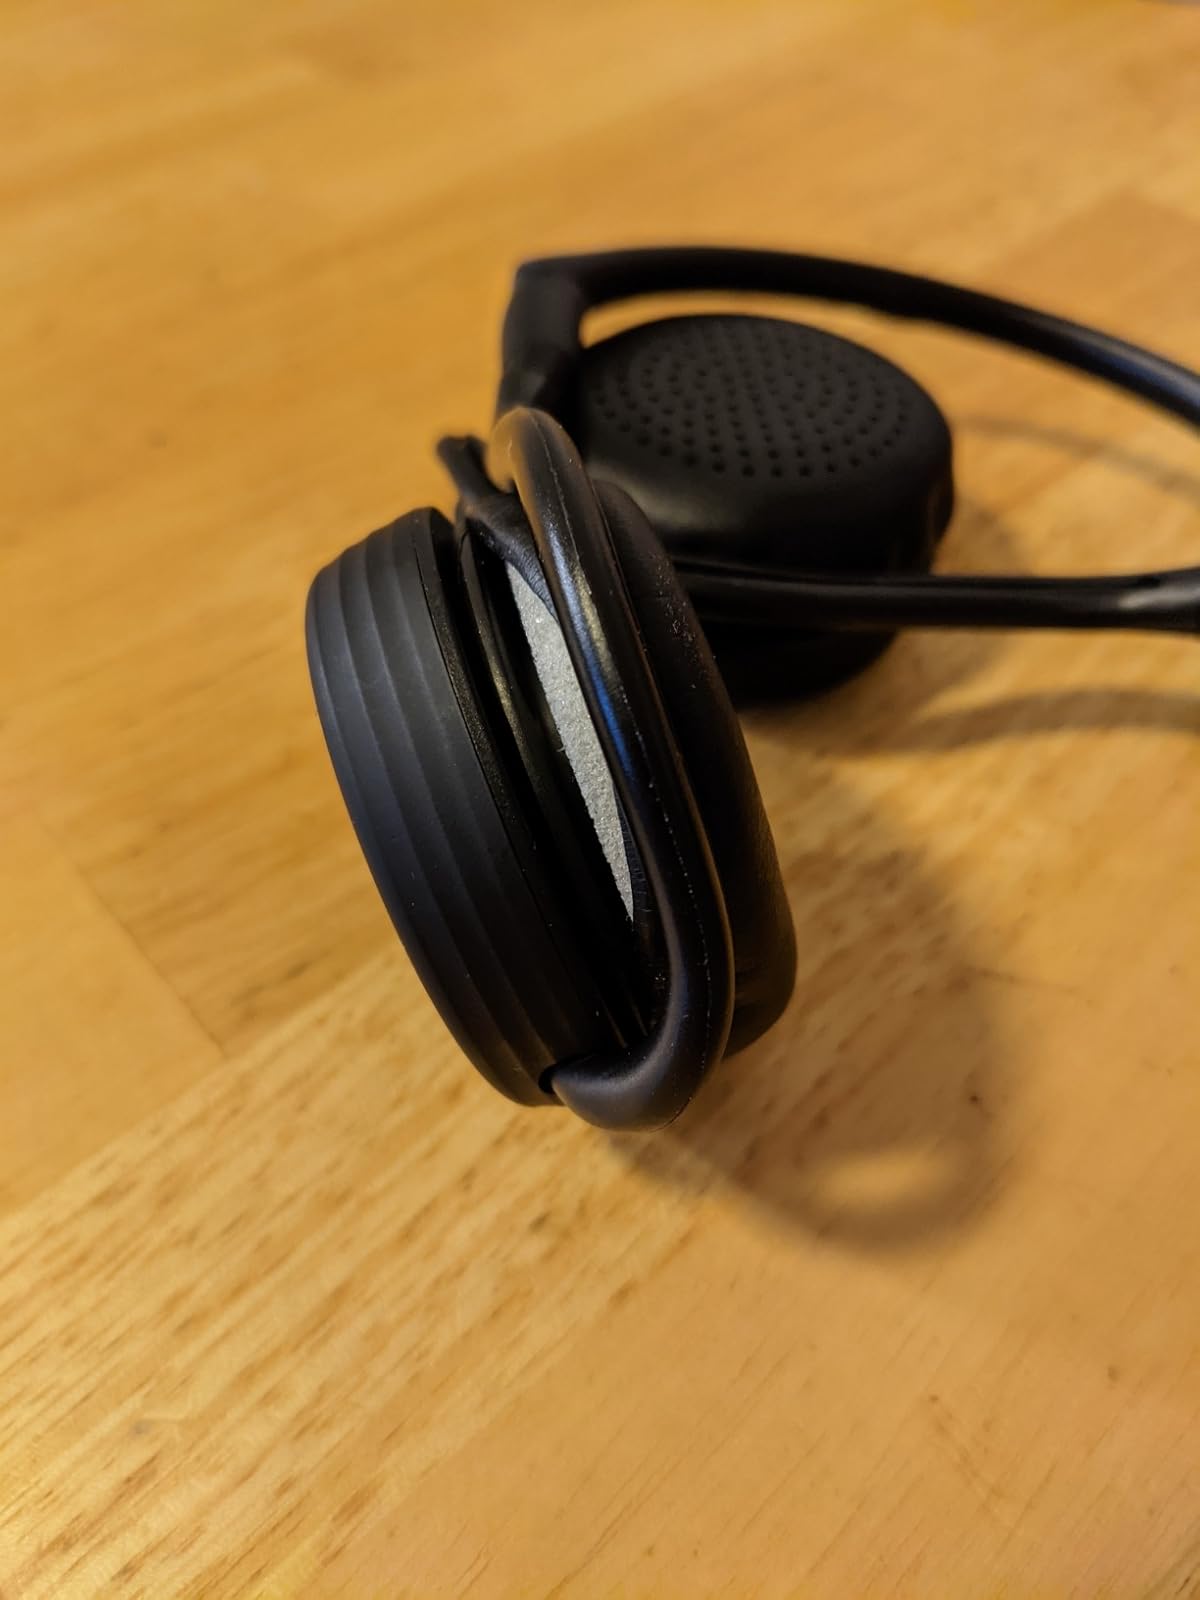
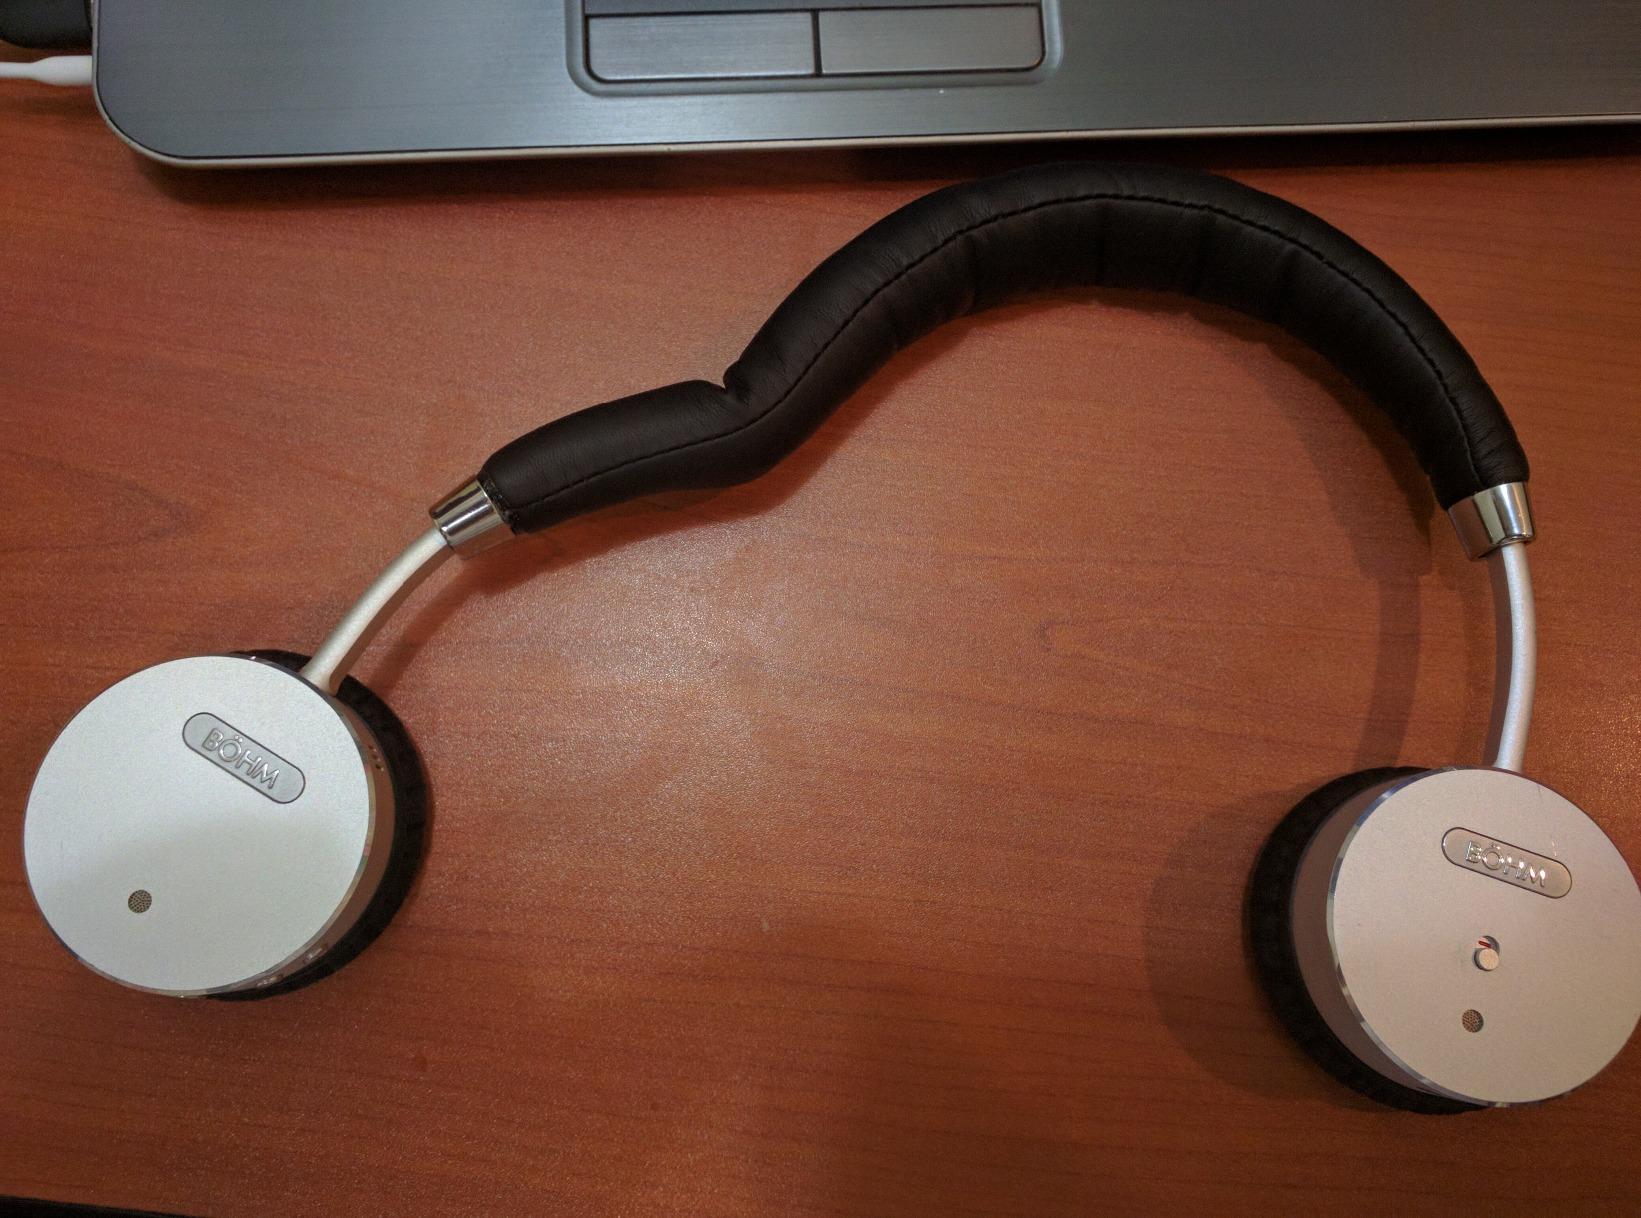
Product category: headphones
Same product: no